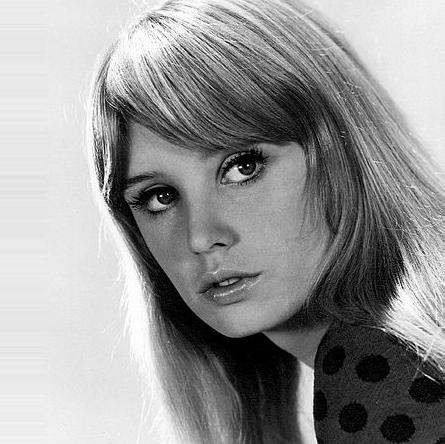
Age: 21